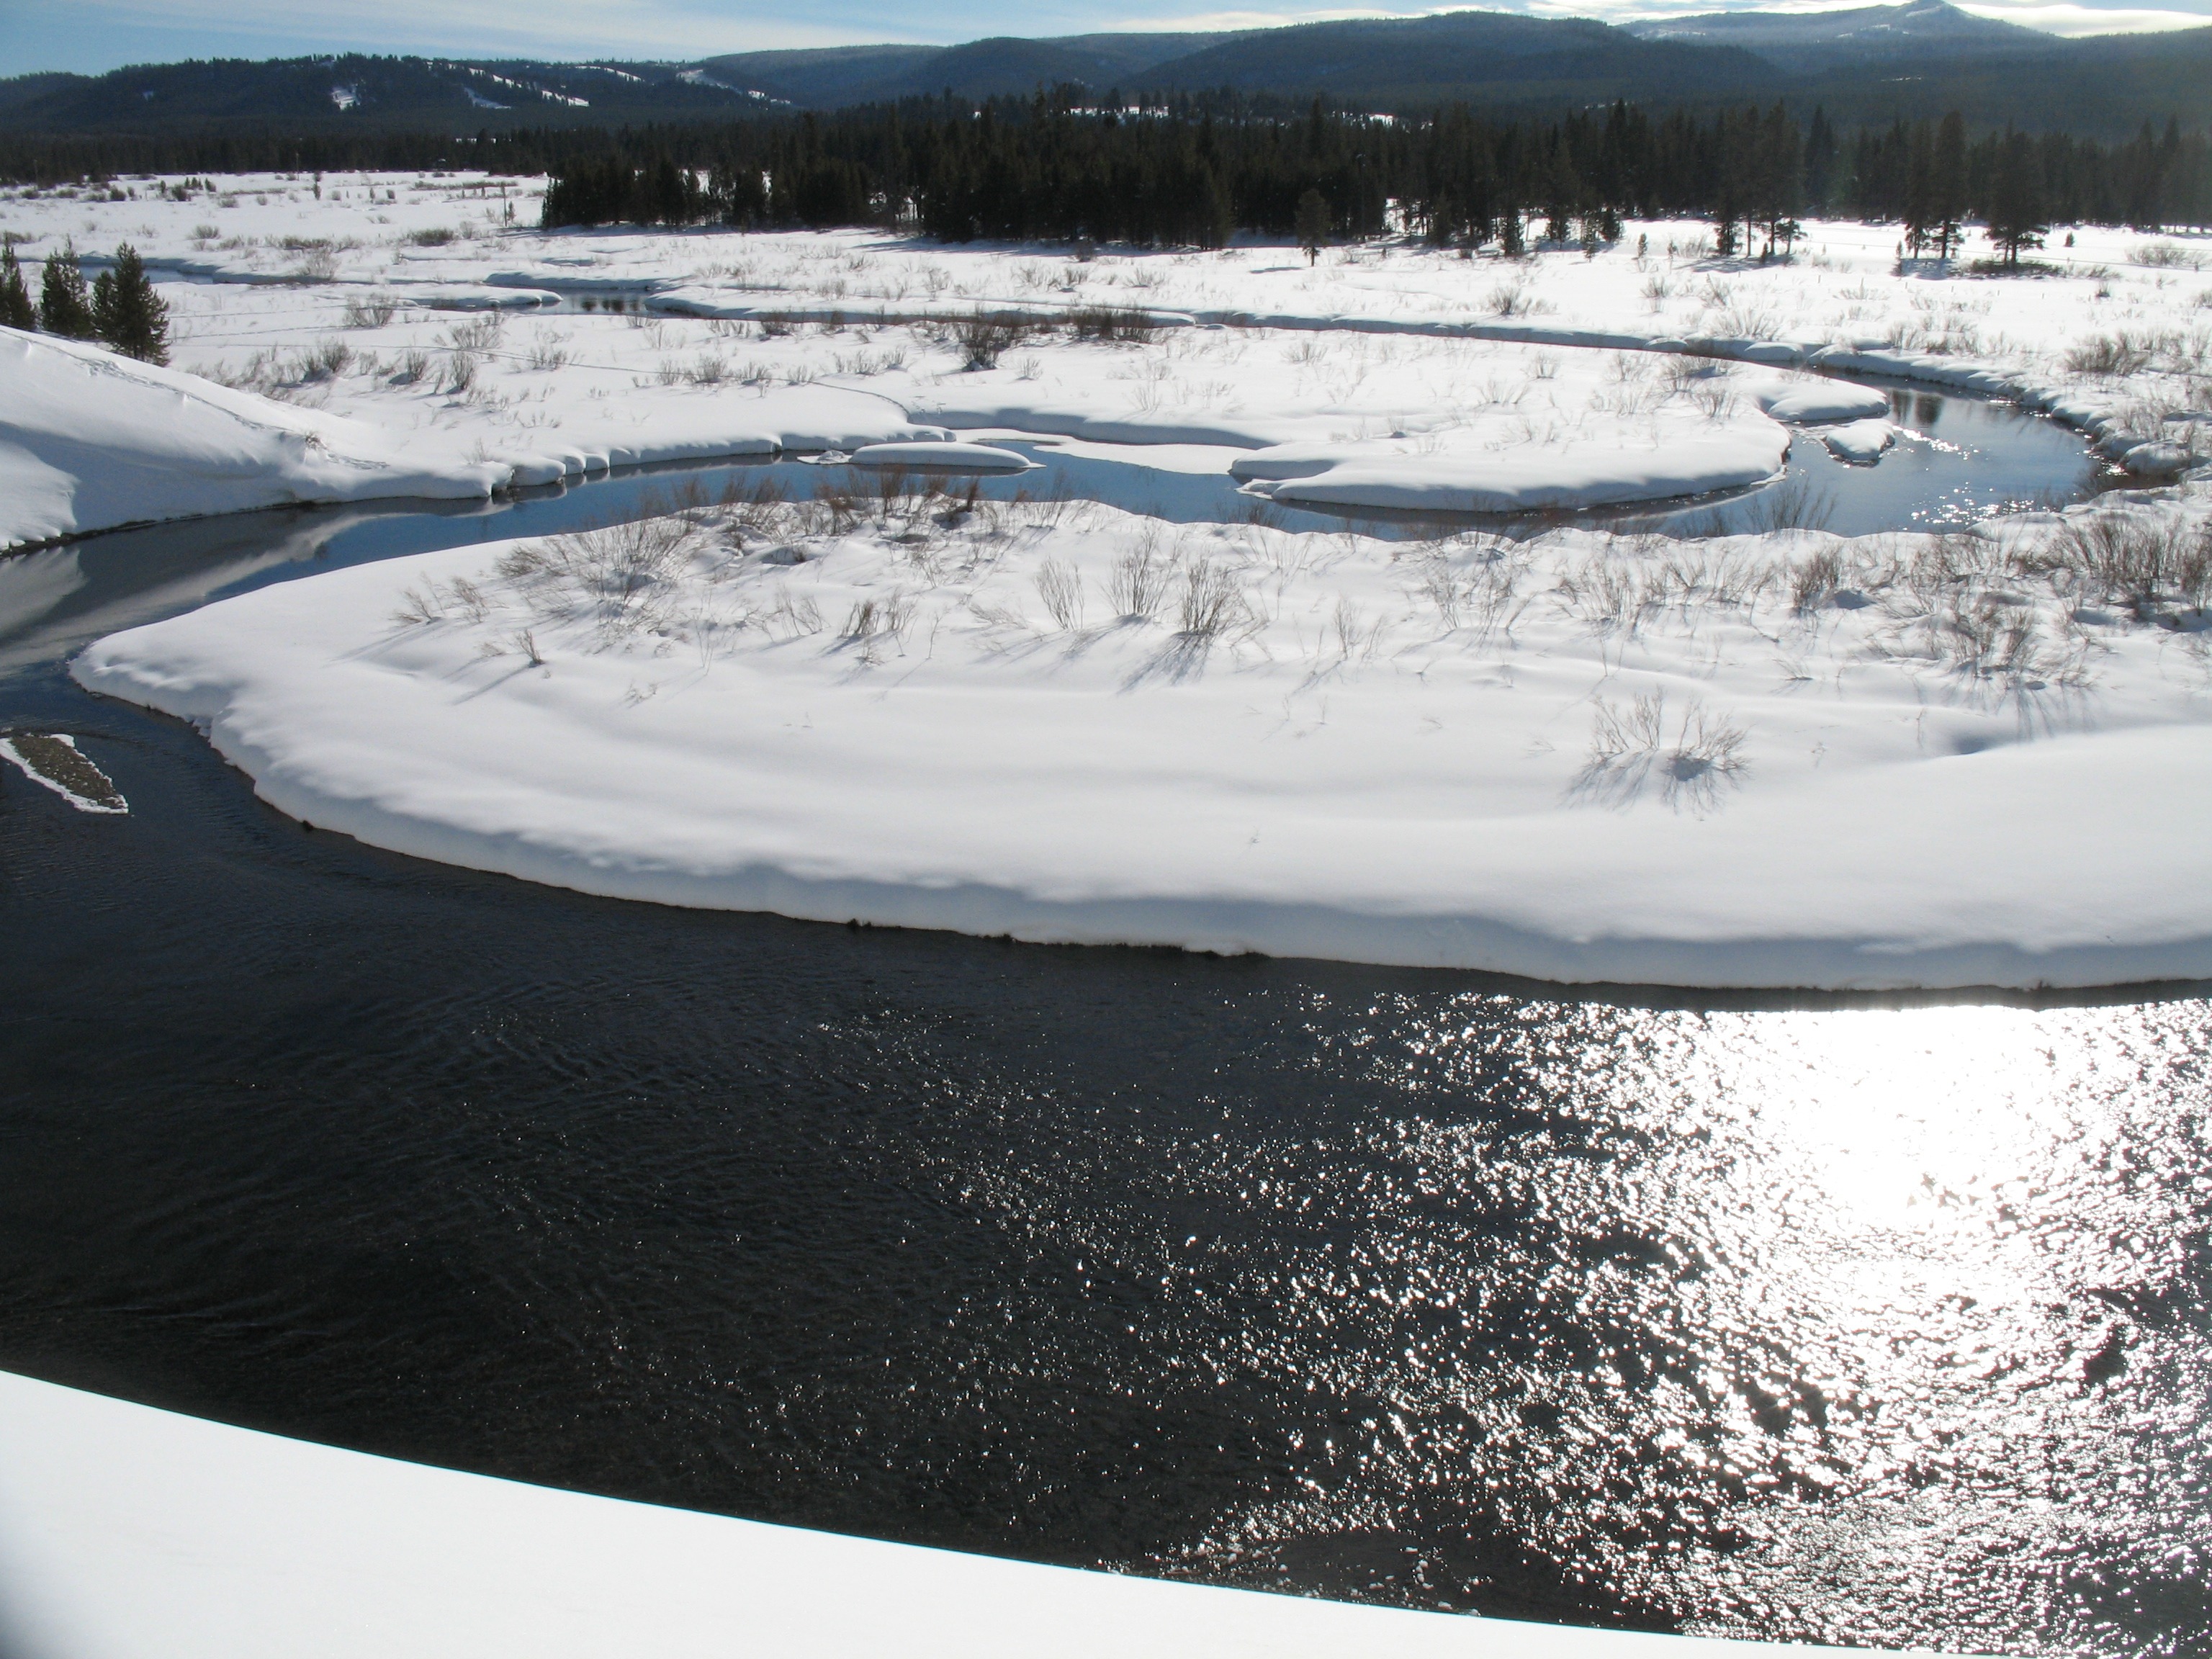
landscape, nature, outdoor, wilderness, snow, cold, winter, white, frost, land, wild, environment, ice, tranquil, scenic, natural, scenery, weather, snowy, frozen, arctic, season, snowfall, winter landscape, cool, snowstorm, blizzard, frosty, freezing, frozen river, snow storm, geological phenomenon